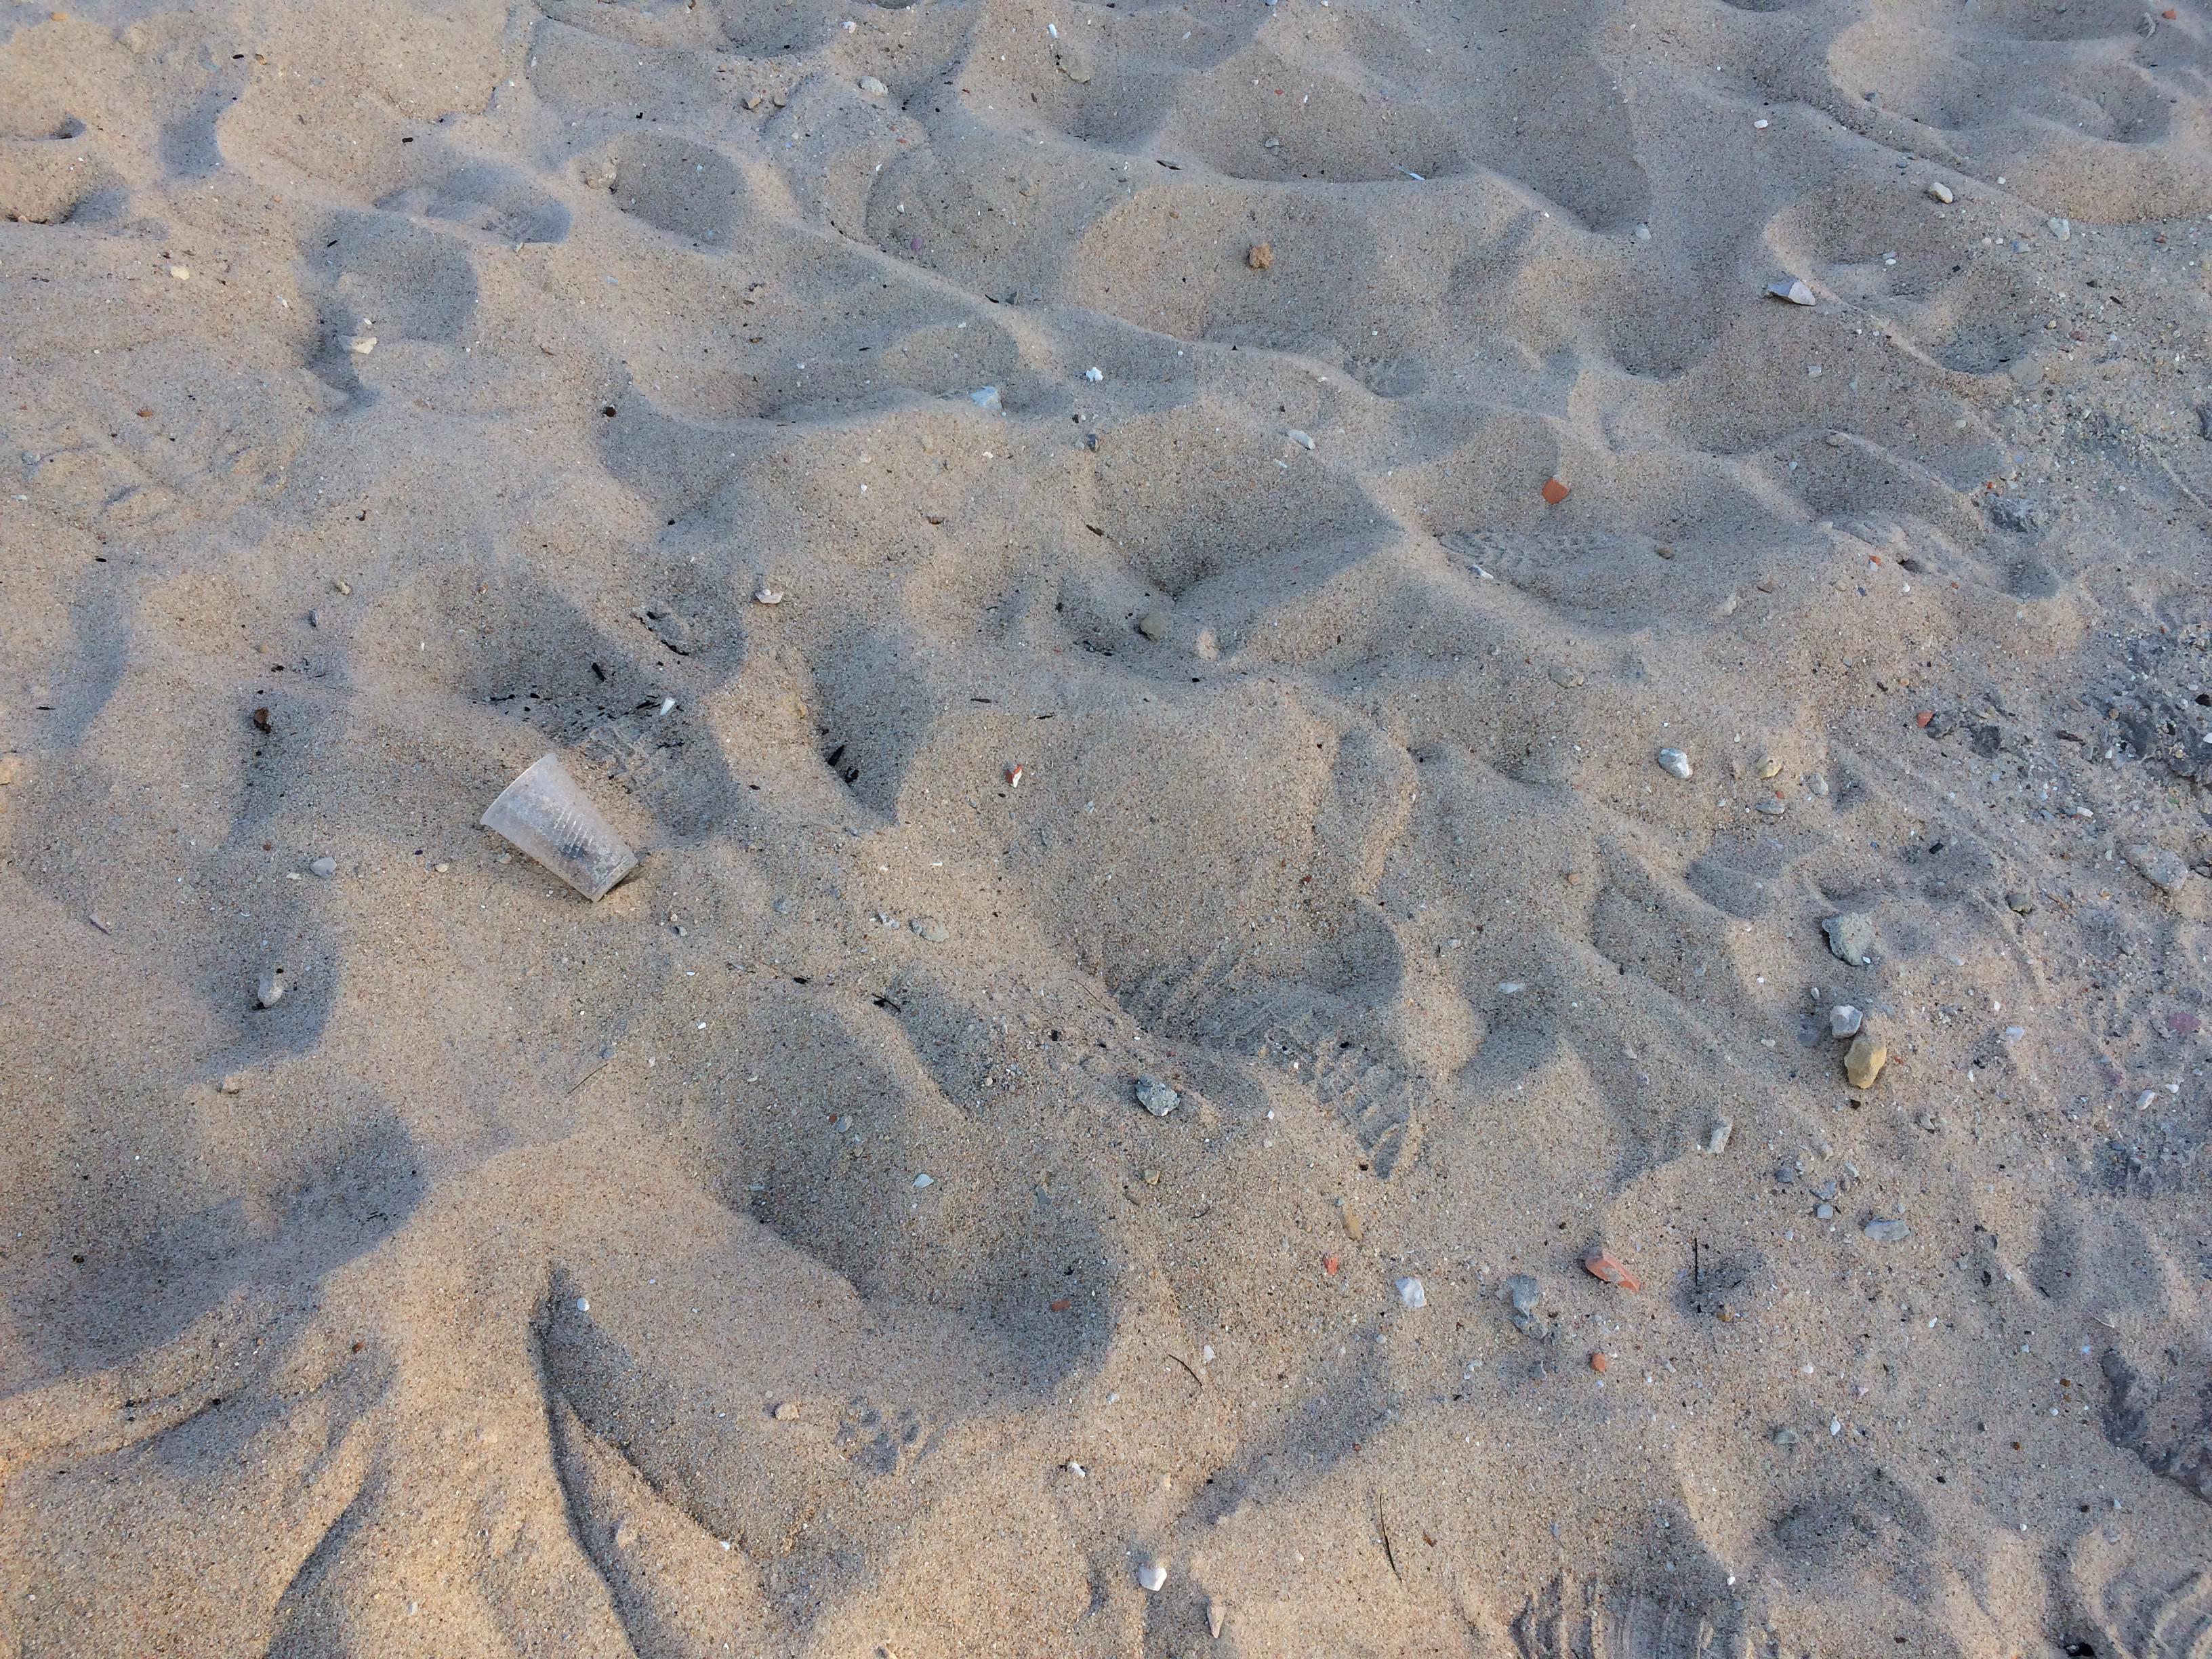
Object: Disposable plastic cup (Cup)

Object: Cigarette (Cigarette)